Skilly Williams

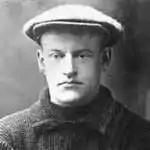

Reginald George "Skilly" Williams (4 January 1890 – 19 June 1959) was an English association footballer. Born in Watford, he played primarily as a striker during his amateur career, but later switched to become a goalkeeper. After playing for Leavesden Mental Hospital's football team, as well as for Hertfordshire, Williams joined Watford as an amateur in 1910, turning professional in 1914. During his first season as a professional, Watford won the 1914–1915 Southern Football League title. League football was then interrupted for four seasons due to the First World War. He served as a private in the Norfolk Regiment and the Labour Corps during the conflict. Following the resumption of competitive football in 1919, Williams again played a part as Watford finished runners up to Portsmouth on goal average. Watford entered the Football League the following season, and Williams stayed with the club for a further six seasons. He holds the record for the most Watford appearances by a goalkeeper; 83 in the Southern League, 240 in the Football League, 17 in the FA Cup and one in the Southern Charity Cup. He stayed at Watford until 1926, before moving to Brighton & Hove Albion on a free transfer.